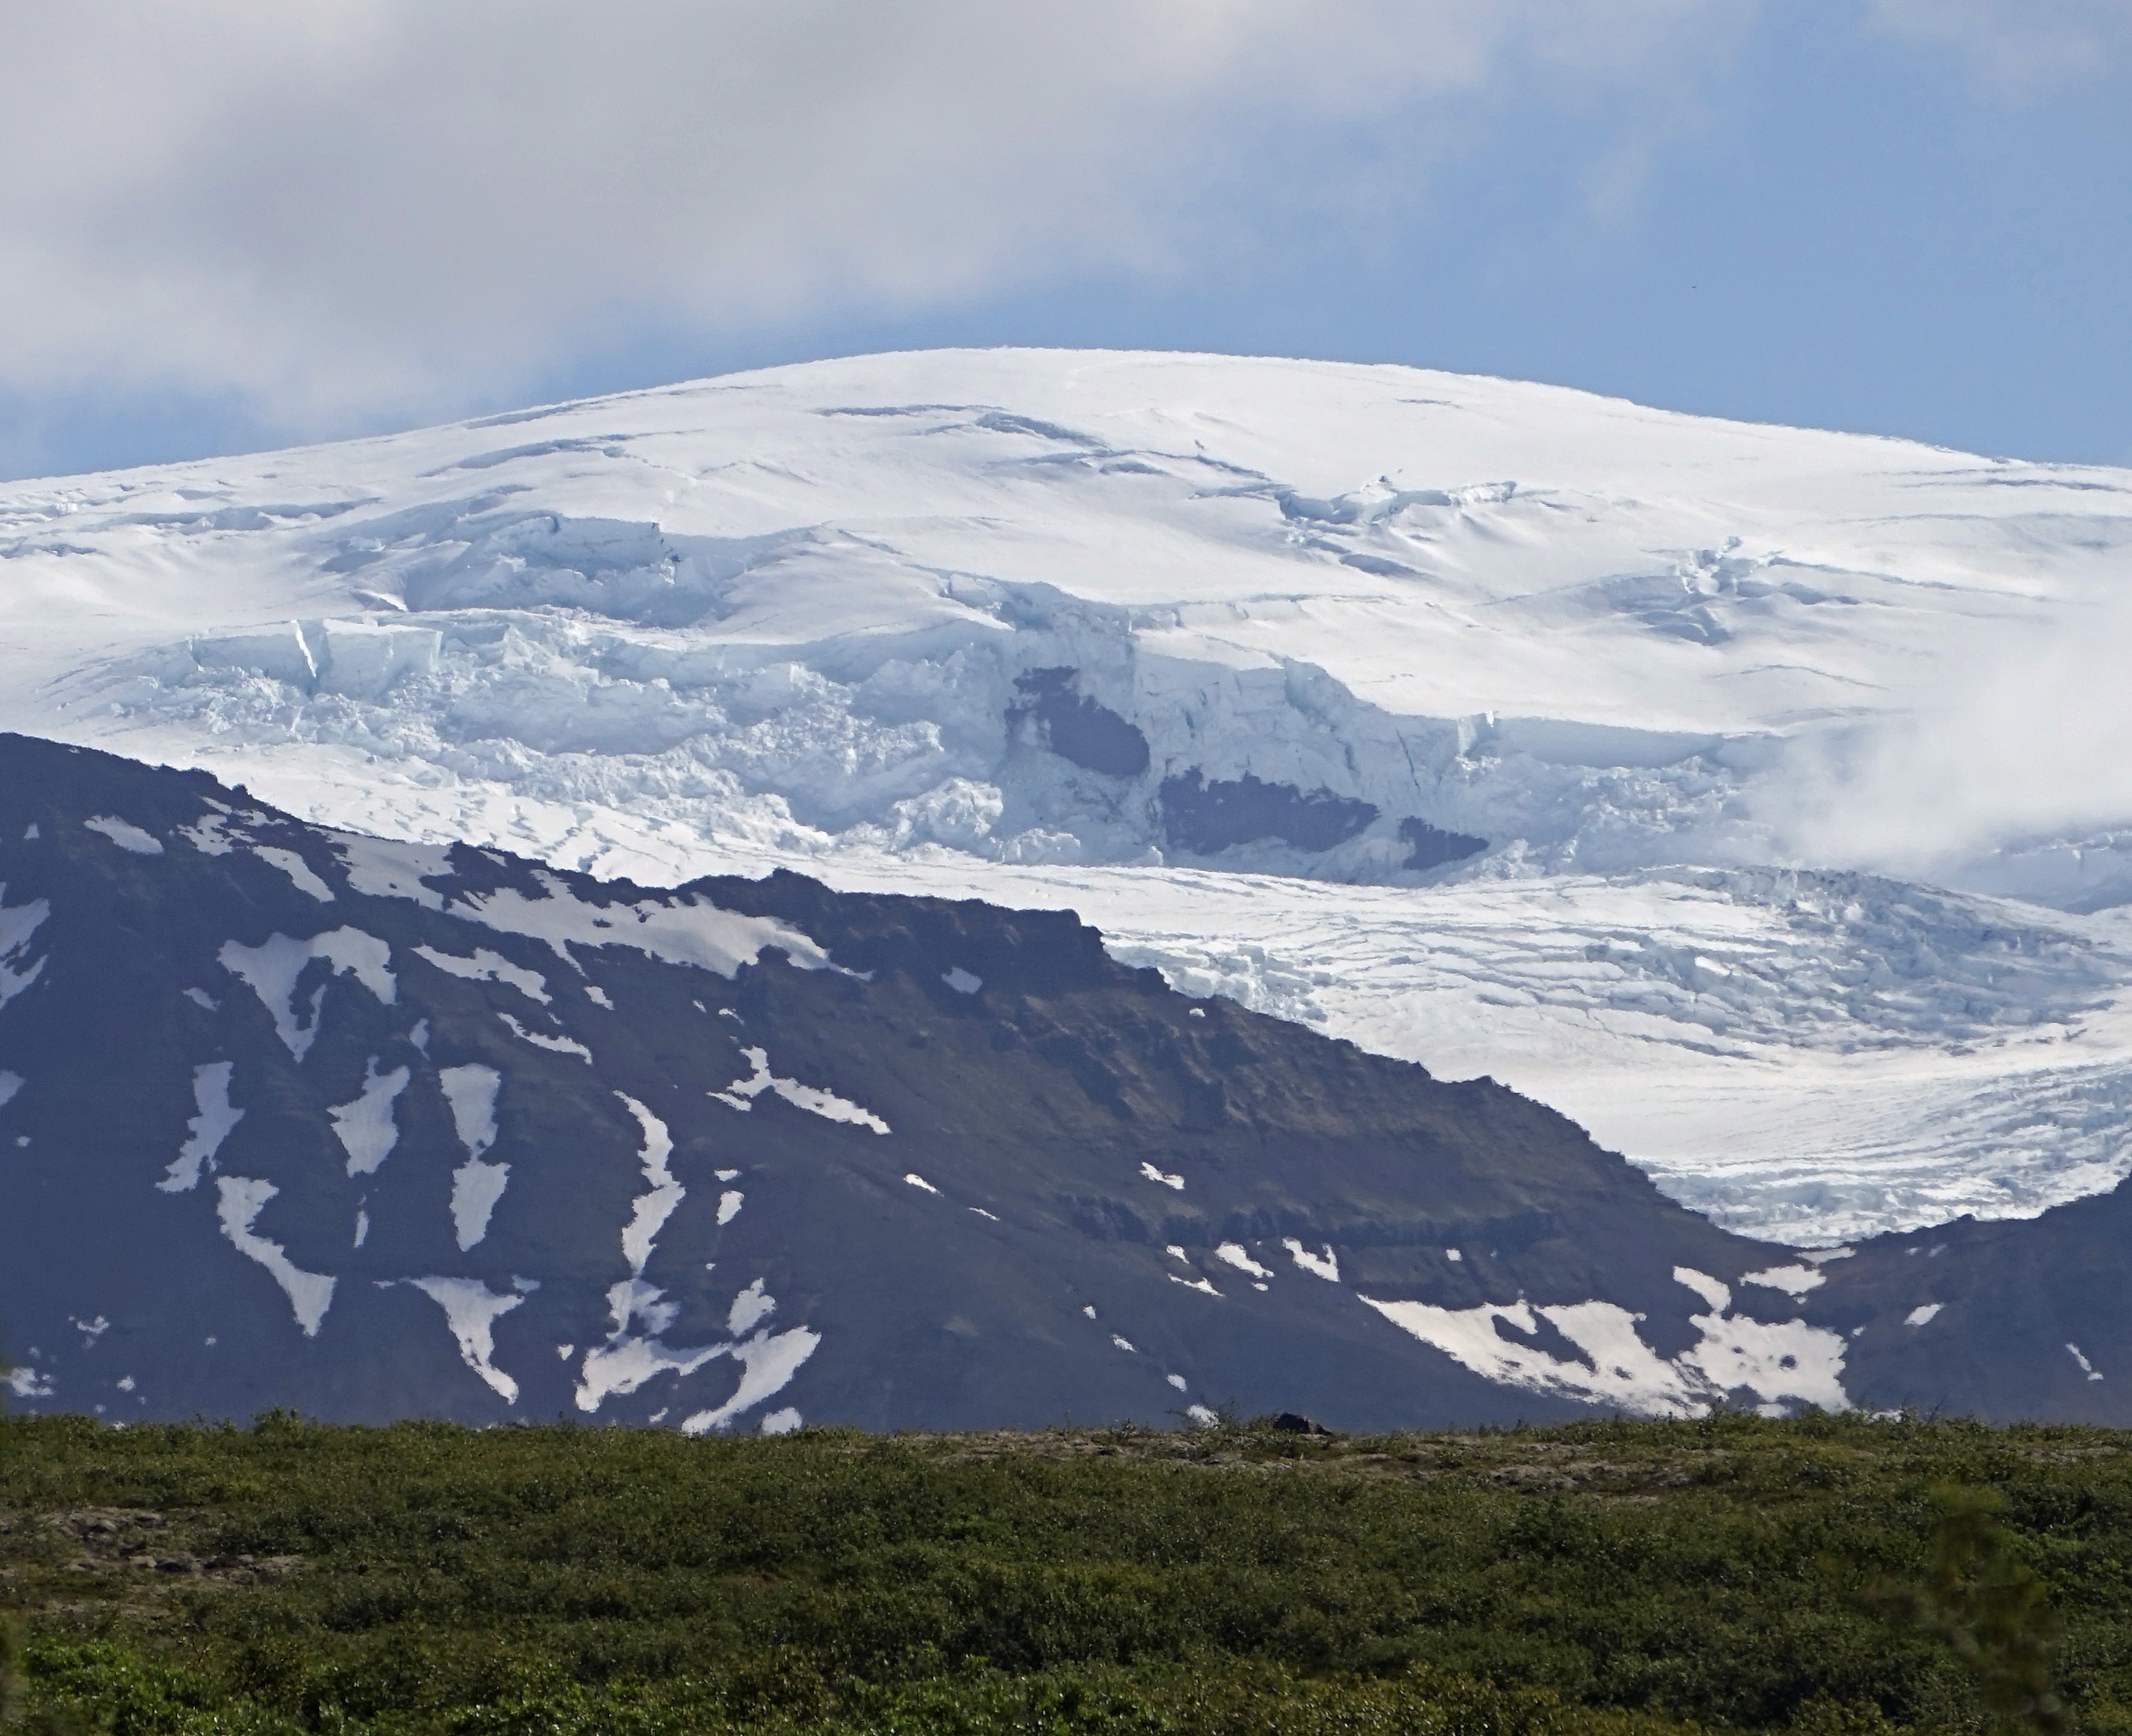
landscape, nature, wilderness, mountain, snow, cloud, hill, mountain range, glacier, weather, iceland, highland, ridge, summit, mountains, alps, plateau, fell, loch, high mountains, ecosystem, tundra, snow landscape, landform, mountain pass, geographical feature, mountainous landforms, glacial landform